Paano ang Pangako?

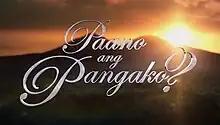
Title card

Paano ang Pangako?, formerly titled as Paano ang Pasko?, is a 2020 Philippine television drama series broadcast on TV5. Directed by Enrico Quizon, Ricky Davao, and Perci Intalan, it stars Maricel Laxa, Ricky Davao, Allan Paule, Bing Loyzaga, Beauty Gonzalez, Julia Clarete, Ejay Falcon, Devon Seron, Elijah Canlas, Miles Ocampo, Matt Evans, Danita Paner, John Lapus, Ahron Villena, Kyle Velino, Cedrick Juan and Justine Buenaflor. It aired as "Paano ang Pasko?" from November 23, 2020 to January 1, 2021. The show was renamed "Paano ang Pangako?" from January 4 to April 3, 2021, and was replaced by "Niña Niño".